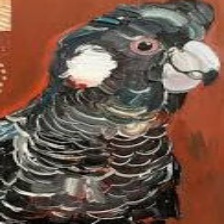
Species: BLACK COCKATO
Scientific name: CALYPTORHYNCHUS LATIROSTRIS
ImageNet parent category: sulphur-crested_cockatoo